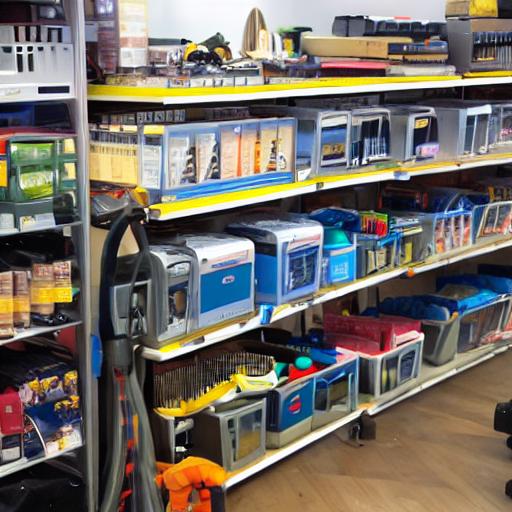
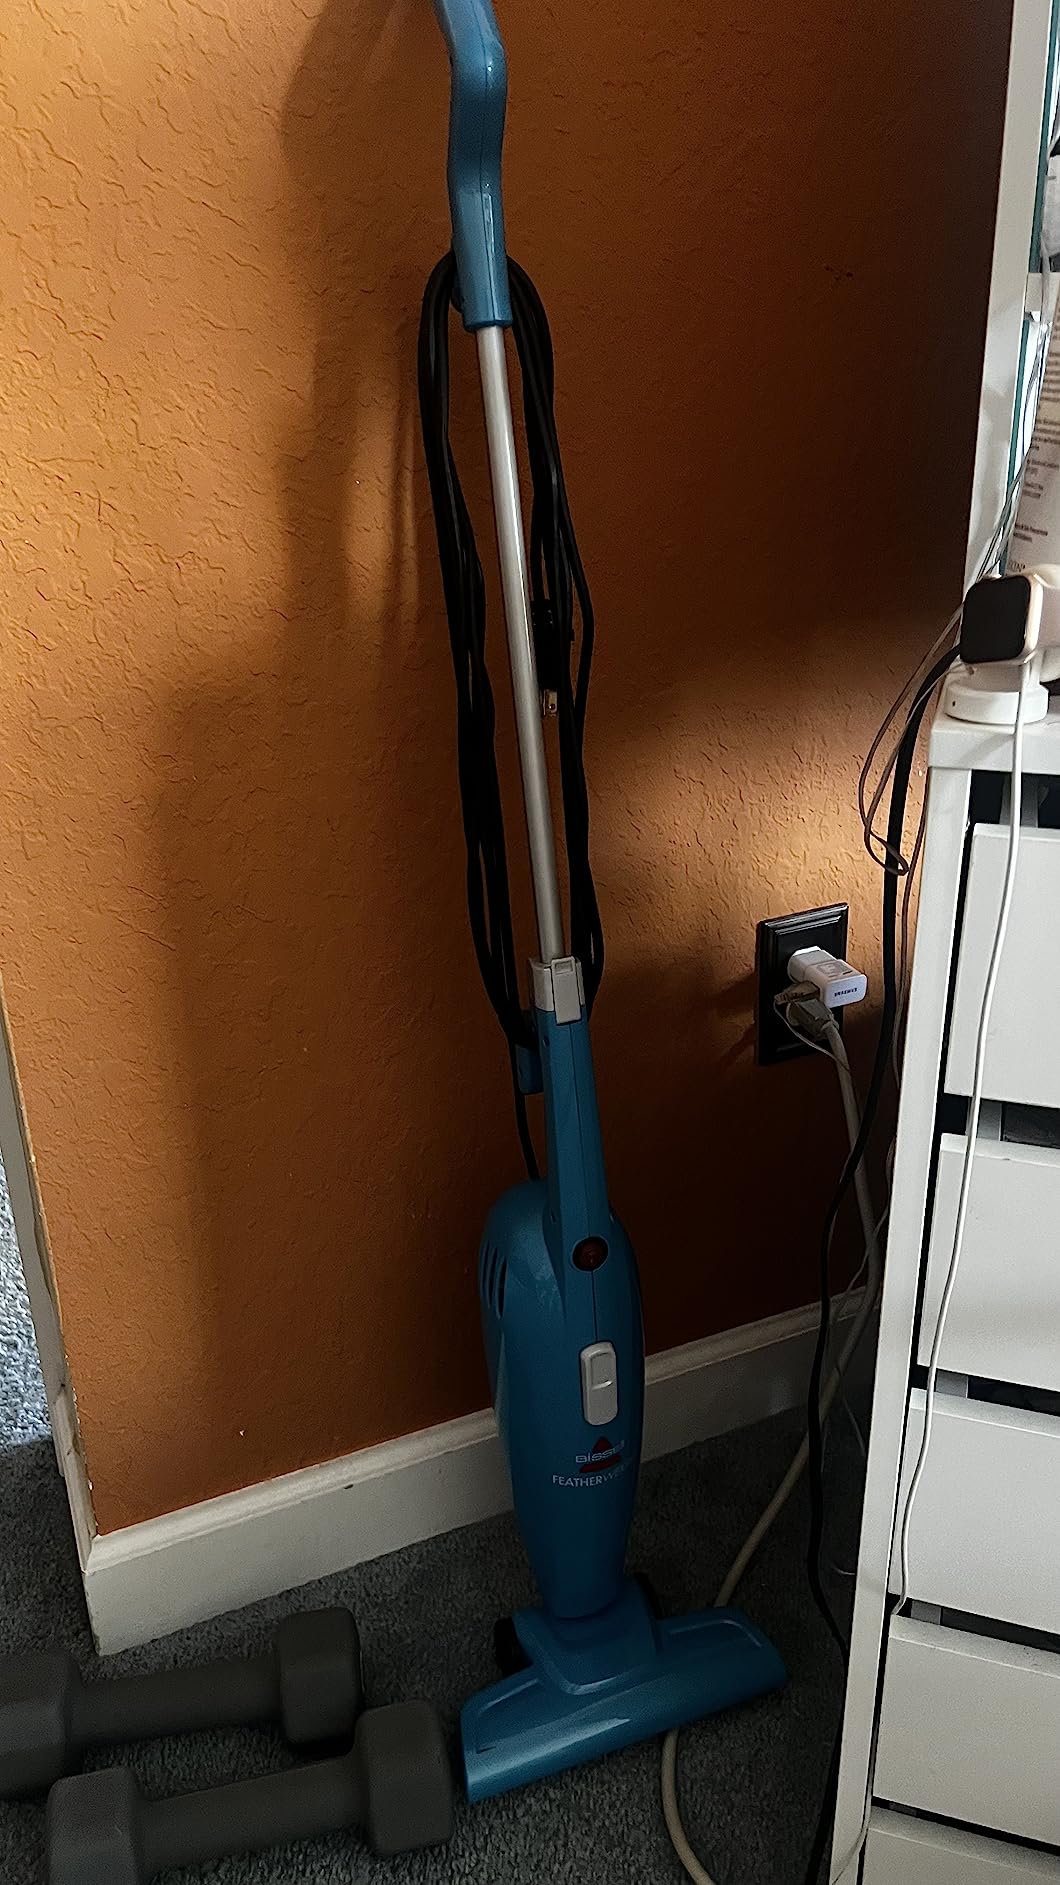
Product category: items_vacuum
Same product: no